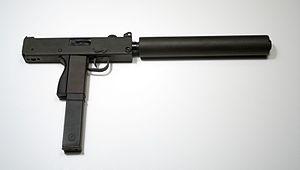
L'Ingram MAC-11 est un pistolet mitrailleur compact développé par le concepteur d'armes à feu américain Gordon Ingram à la Military Armament Corporation dans les années 1970. Cette arme est une version compacte du modèle 10, chambrée pour tirer la munition .380 ACP, plus petite. Cette munition de faible puissance, très rarement employée dans les pistolets-mitrailleurs, lui donne une cadence de tir très élevée. La faible puissance de sa munition le rend particulièrement adapté dans les contextes où une pénétration excessive est dangereuse, comme à l'intérieur des avions.